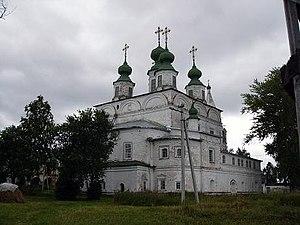
Gleden était une ville médiévale de Russie, dont l'emplacement supposé se trouve actuellement dans l'oblast de Vologda. Située sur la colline à la confluence des rivières Soukhona et Ioug sur un site de populations finno-ougriennes. À l'heure actuelle, se trouve non loin le village de Morozovitsa.